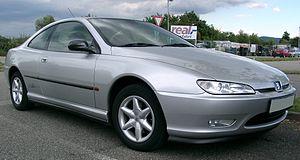
Le Coupé Peugeot 406 est une automobile de la marque Peugeot fabriquée en Italie près de Turin dans l'usine Pininfarina de San Giorgio Canavese.
La Peugeot 406 est une berline du constructeur automobile français Peugeot fabriquée sur le site historique de la marque à l'usine de Sochaux.